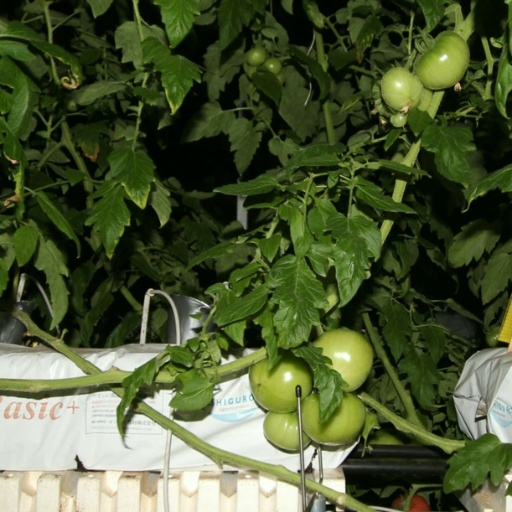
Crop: tomato